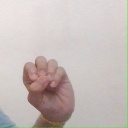
अक्षर: उ